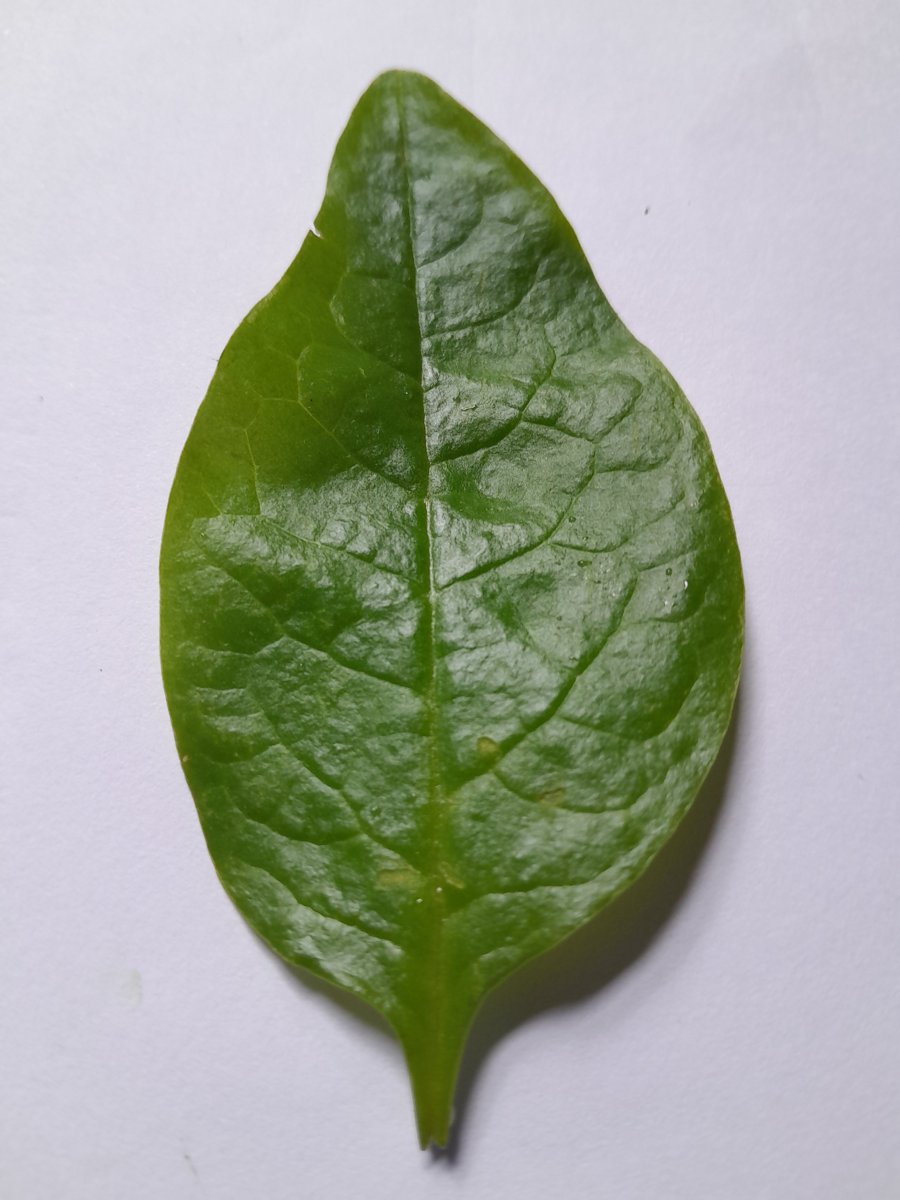
Label: Healthy-Leaf